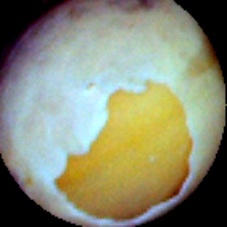
Label: Skin-damaged